Shawn Lonsdale

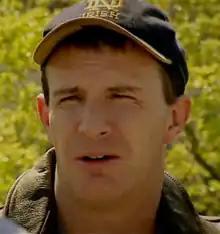
During an interview in "Scientology and Me"

Shawn Lonsdale (May 21, 1969 – February 16, 2008) was a videographer and critic of the Church of Scientology. He lived in Clearwater, Florida, and regularly videotaped members of Scientology coming and going from church activities in Clearwater. Lonsdale had initially intended to do a photography project on homeless people in Clearwater, but after an experience at a City Council meeting, he began to research Scientology. Lonsdale got into an argument with a Scientologist at the City Council meeting, and the Scientologist followed him home and the next day Lonsdale observed a van waiting for two hours outside his home. After researching the Church of Scientology on critical websites, he decided to expose information about the organization. He established a website, and filmed video footage of Scientologists going about activities in Clearwater, and aired edited footage on a local Public-access television cable TV station. After getting into a physical altercation with Lonsdale while he was filming, a scientologist was arrested and charged with misdemeanor battery, but was later released and the charges were dropped.